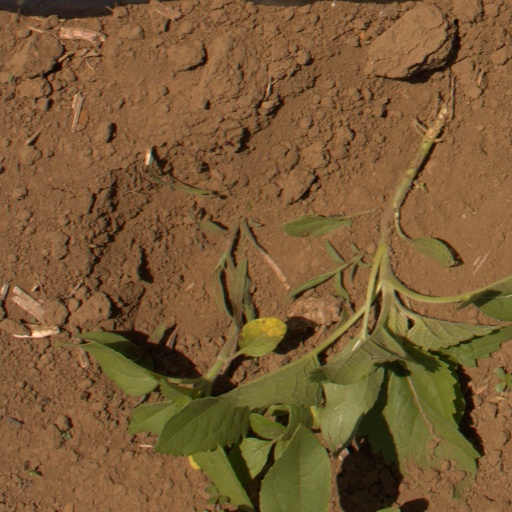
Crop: Jerusalem artichoke